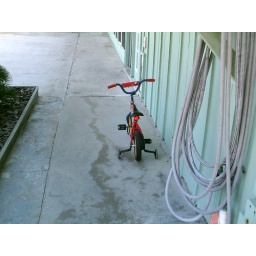
I shoulda brought my bike to the beach too.. nah, not in this wind.